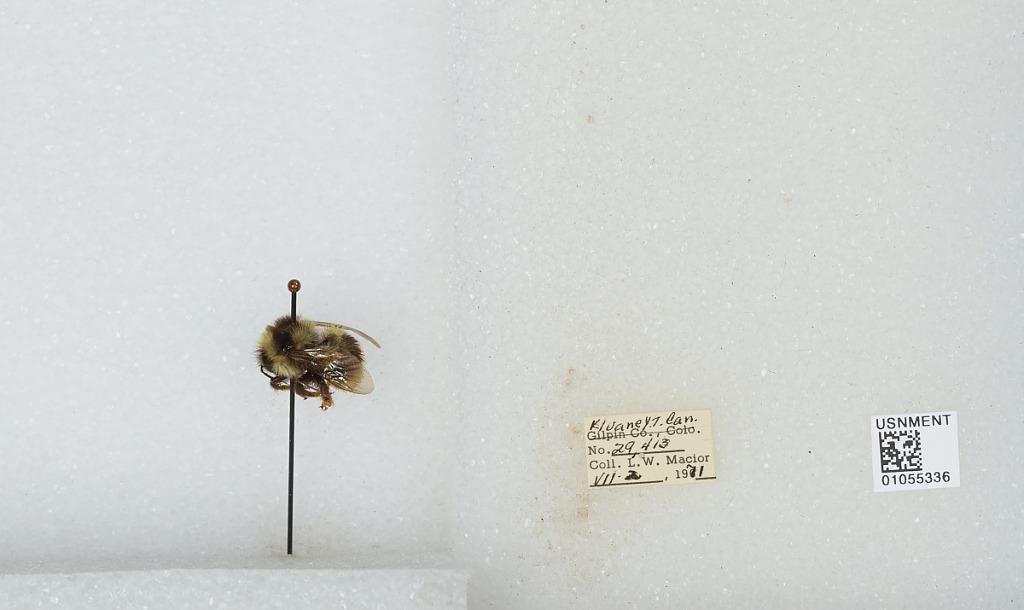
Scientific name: Bombus bifarius nearcticus
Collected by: L. Macior
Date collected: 1971-7-2
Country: Canada
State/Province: Yukon Territory
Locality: Kluane
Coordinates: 60.75, -139.5